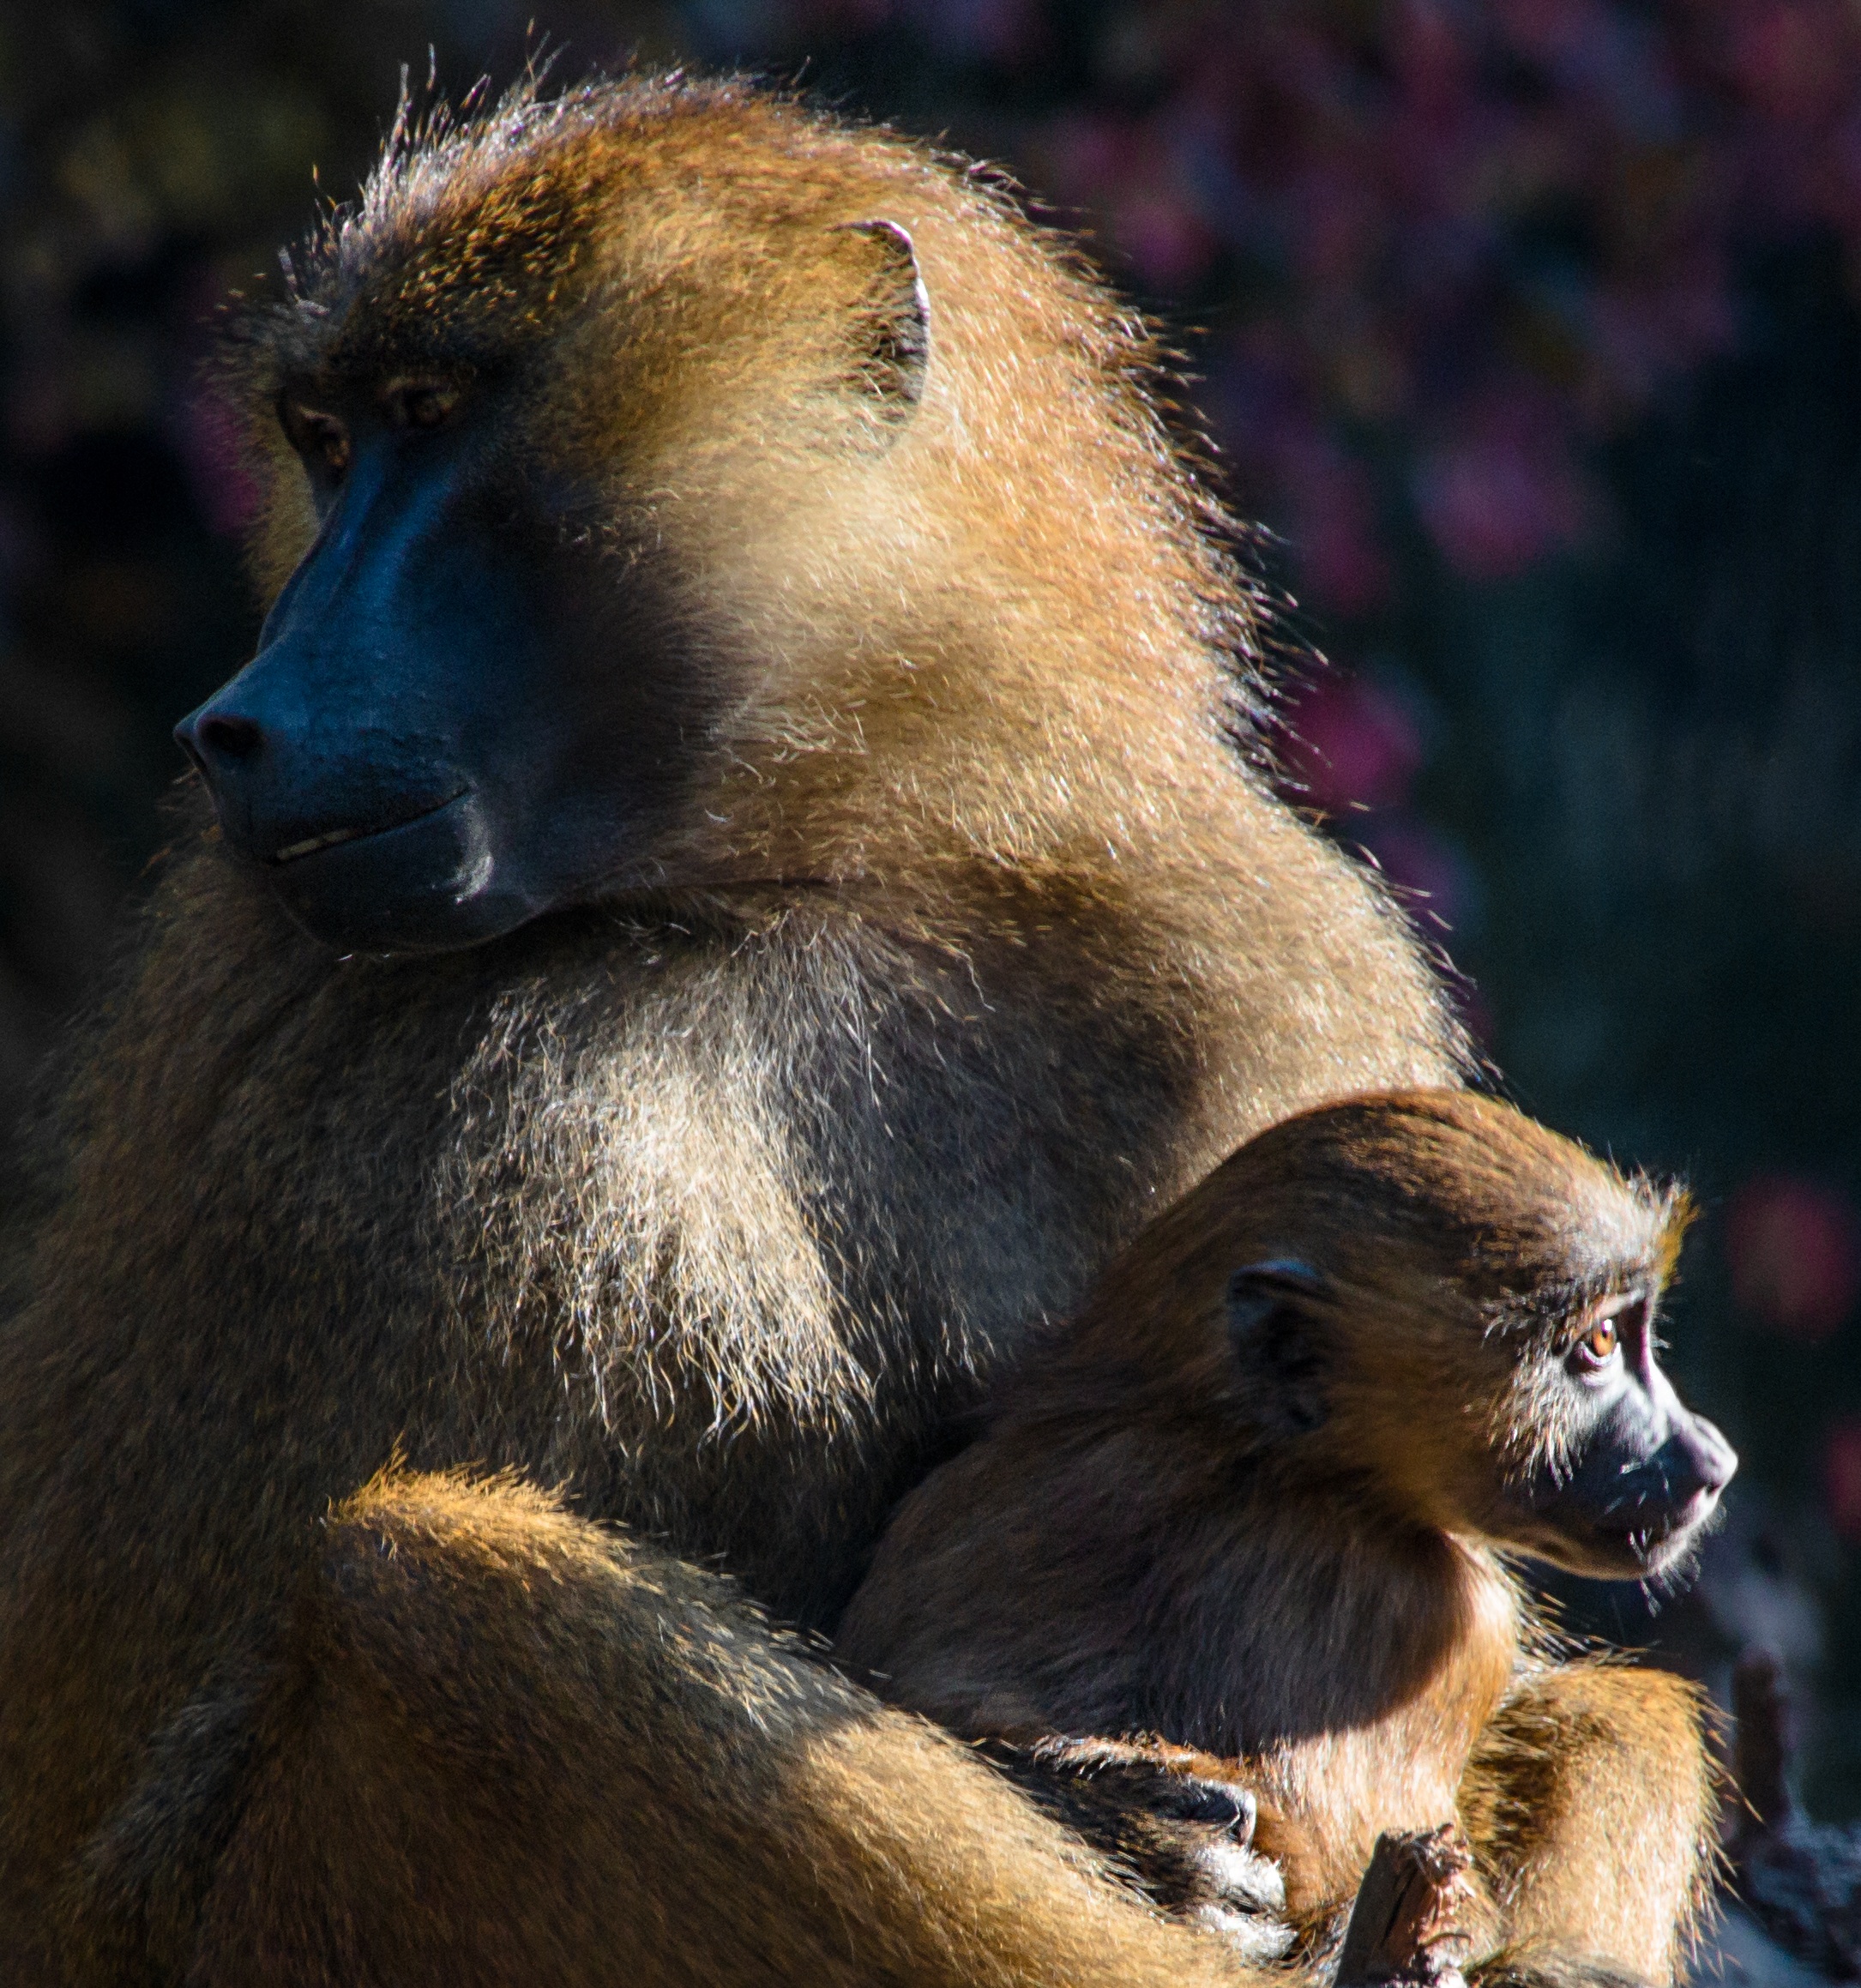
watch, cute, wildlife, portrait, mammal, close, fauna, primate, sit, face, ape, baboon, vertebrate, curious, animal world, macaque, mother and child, old world monkey, monkey portrait, monkey baby, berber monkeys, new world monkey, tufted capuchin